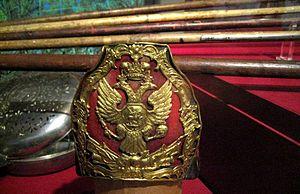
La mitre est un couvre-chef réservé aux évêques depuis les premiers temps de l'Église. Elle est donc portée aussi bien dans l'Église latine que dans les Églises orientales. Dans l'Église catholique de rite latin, c'est une coiffe liturgique, distinctive des hauts prélats de l'Église catholique romaine ayant charge pastorale, c'est-à-dire les évêques et les abbés.